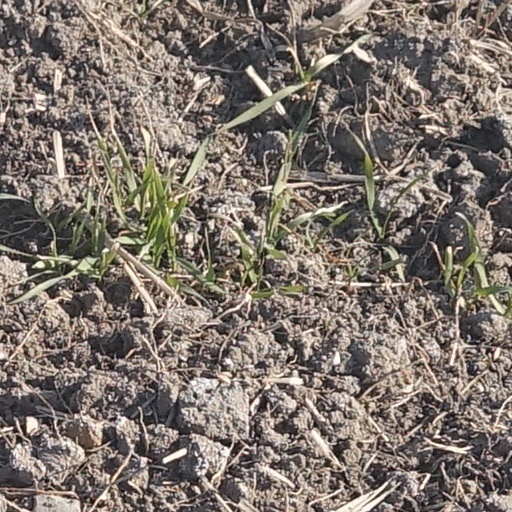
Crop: wheat